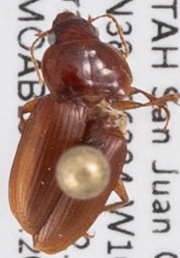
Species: Harpalus desertus
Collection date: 2022-06-28
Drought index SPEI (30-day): -0.284
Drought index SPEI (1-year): -0.8
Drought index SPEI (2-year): -2.09